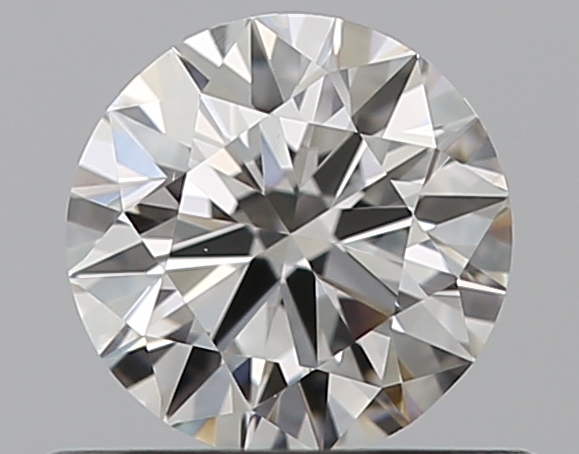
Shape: round
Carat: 0.5
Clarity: VS1
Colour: H
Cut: VG
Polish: EX
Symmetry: VG
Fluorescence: N
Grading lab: GIA
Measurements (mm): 4.99 x 5.05 x 3.14